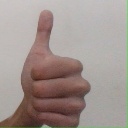
अक्षर: थ